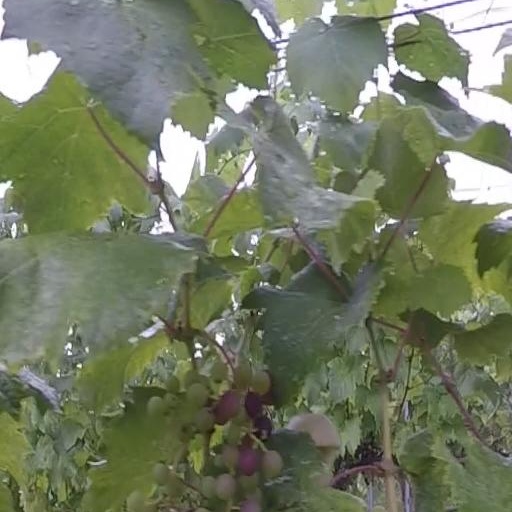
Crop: grape